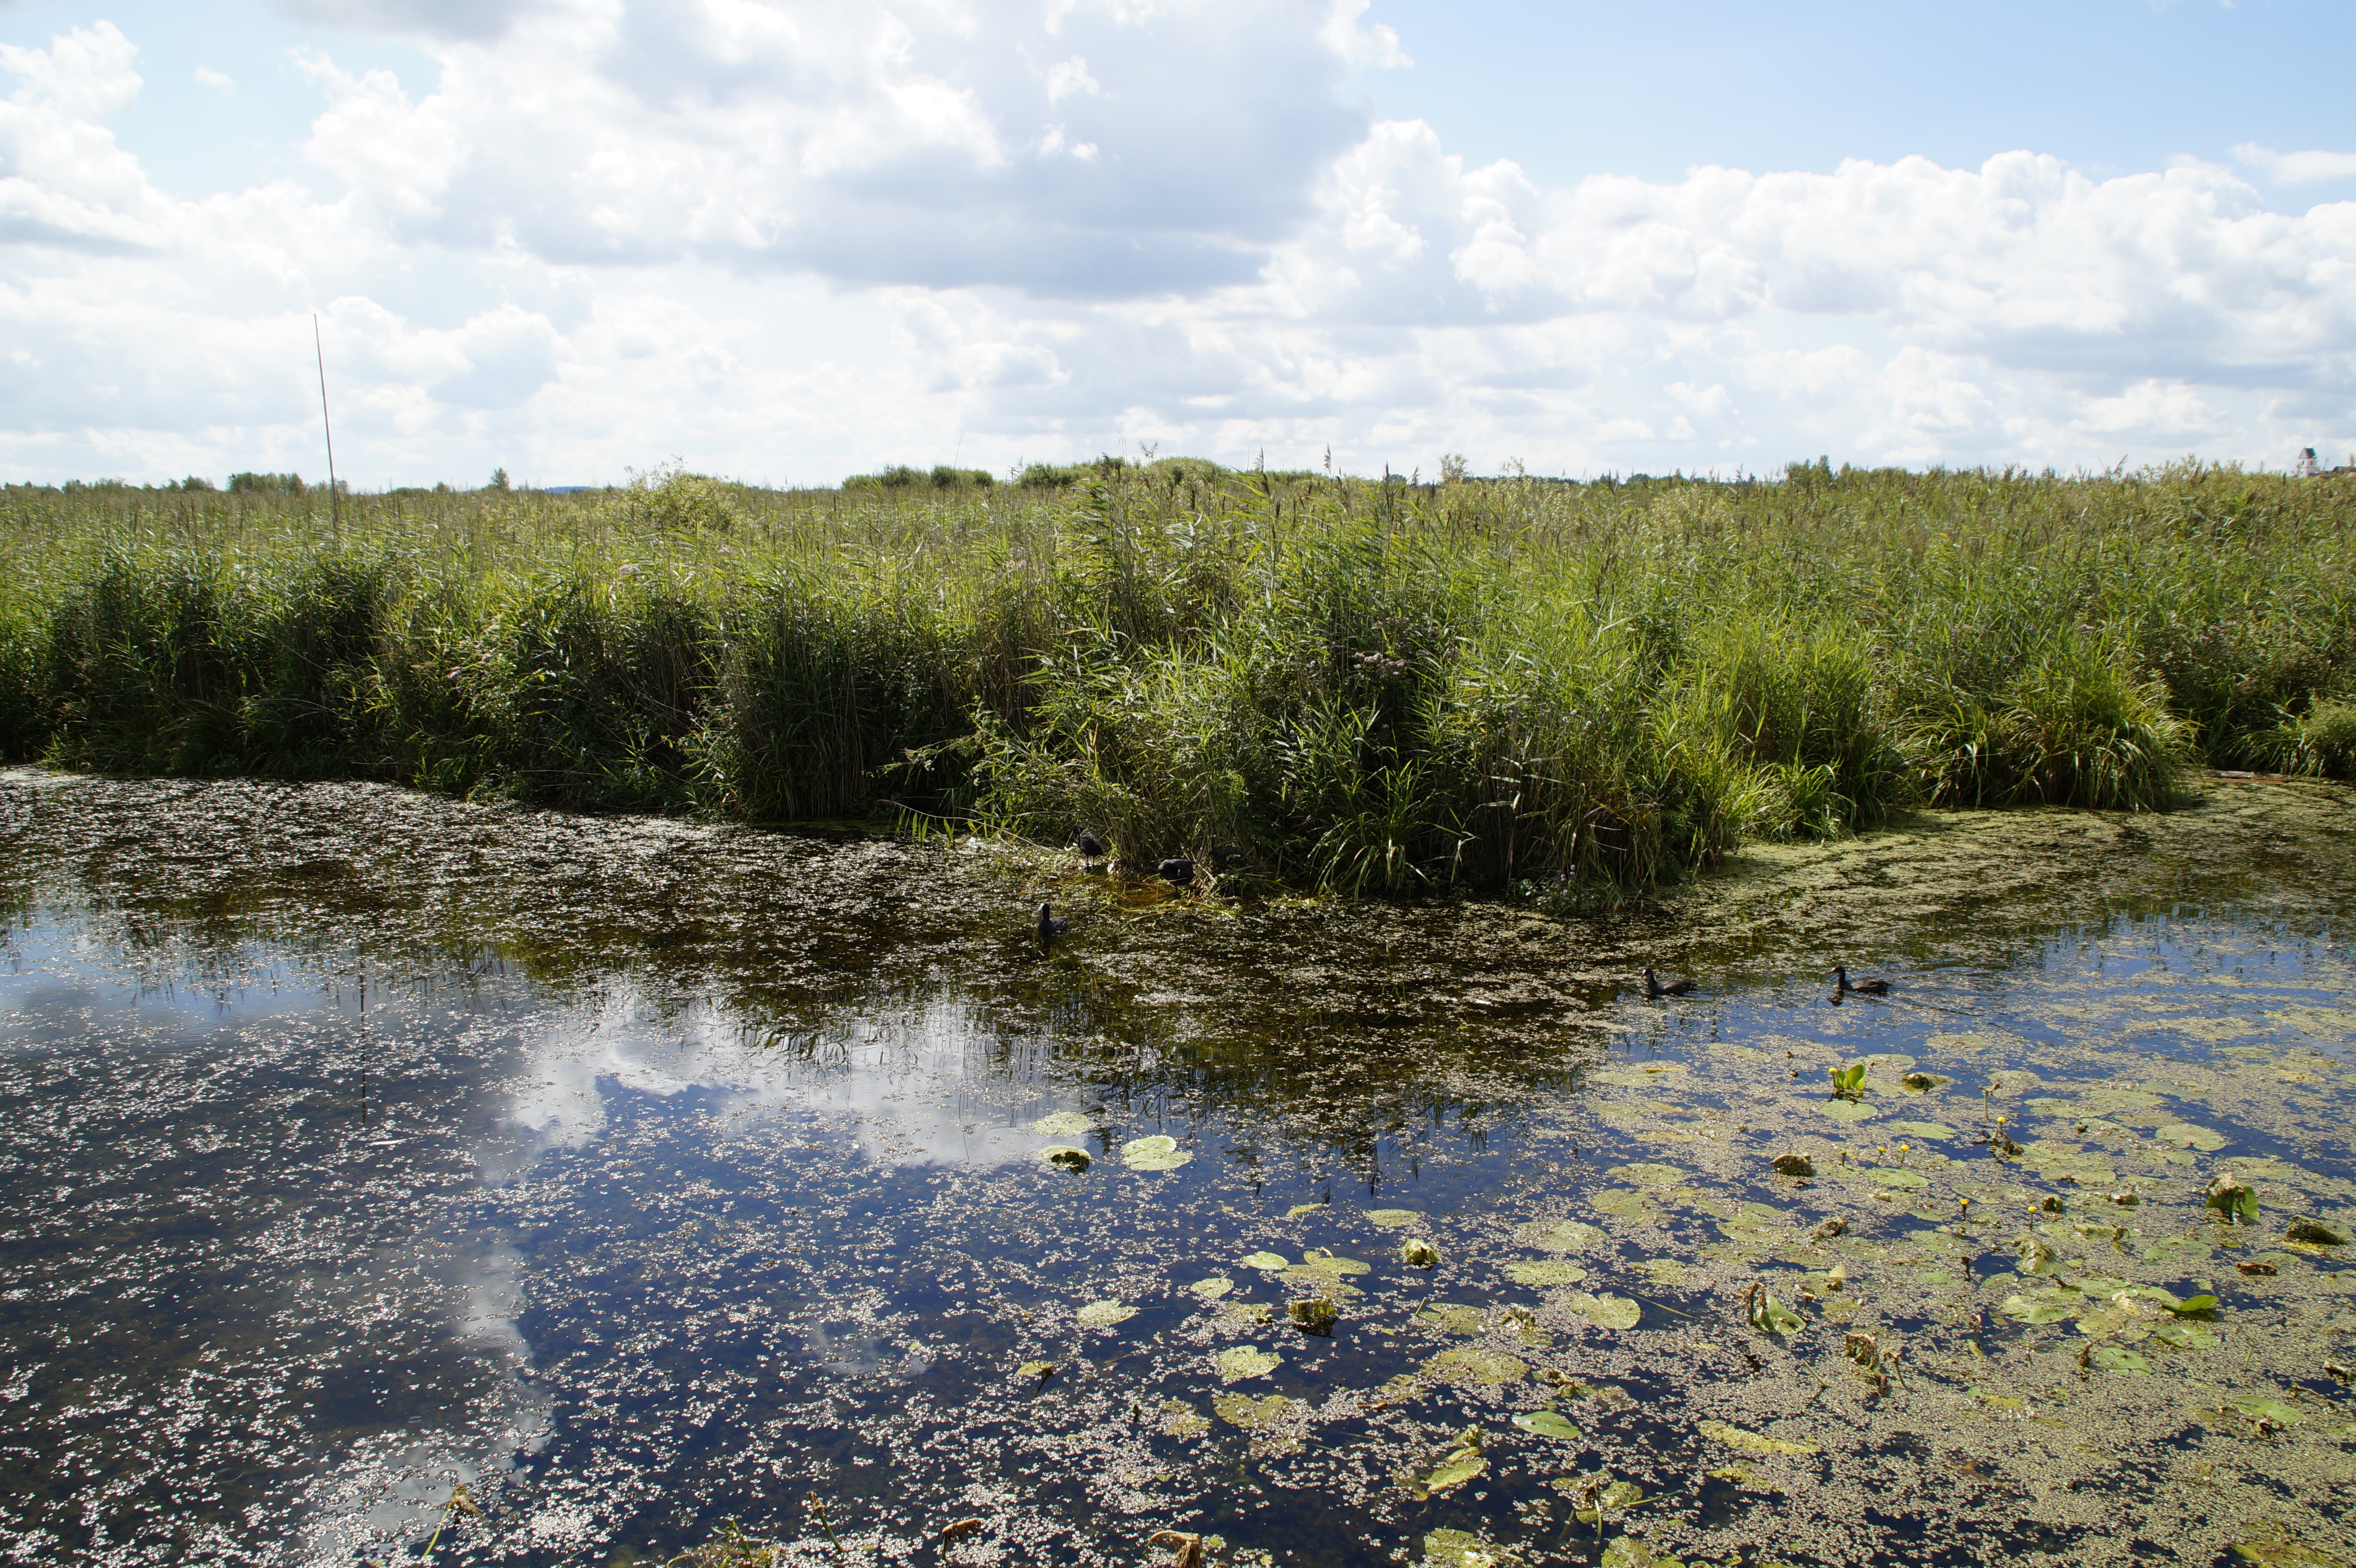
landscape, tree, water, nature, forest, grass, marsh, wilderness, sky, shore, lake, river, summer, reed, pond, stream, reflection, reservoir, body of water, clouds, wetland, bog, tributary, habitat, waters, ecosystem, moorland, mirroring, grasses, nature conservation, nature reserve, southern germany, spring lake, summer landscape, baden wurttemberg, silted, natural environment, geographical feature